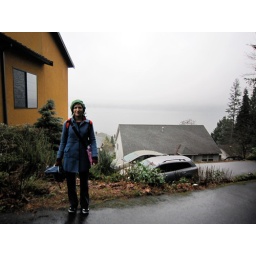
Therese &amp;amp; I walked from Wilburton Hill to Lake Sammamish. (The lake is the gray haze in the background.)